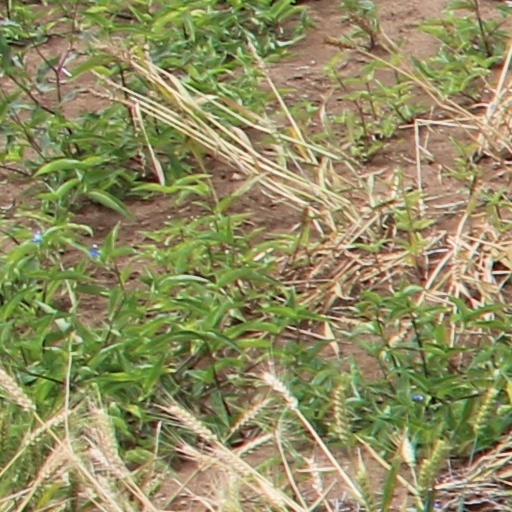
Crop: wheat